Dark Harvest (2004 film)

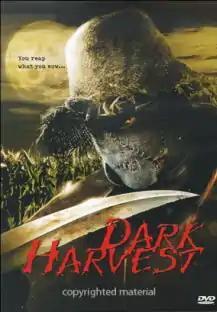
DVD Cover

Dark Harvest is a 2004 American slasher film, written and directed by Paul Moore.